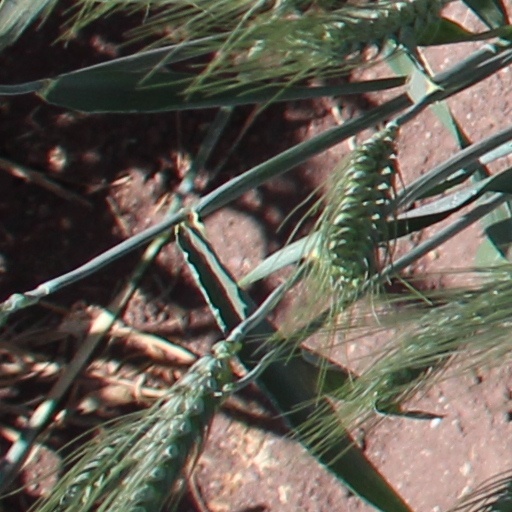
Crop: wheat